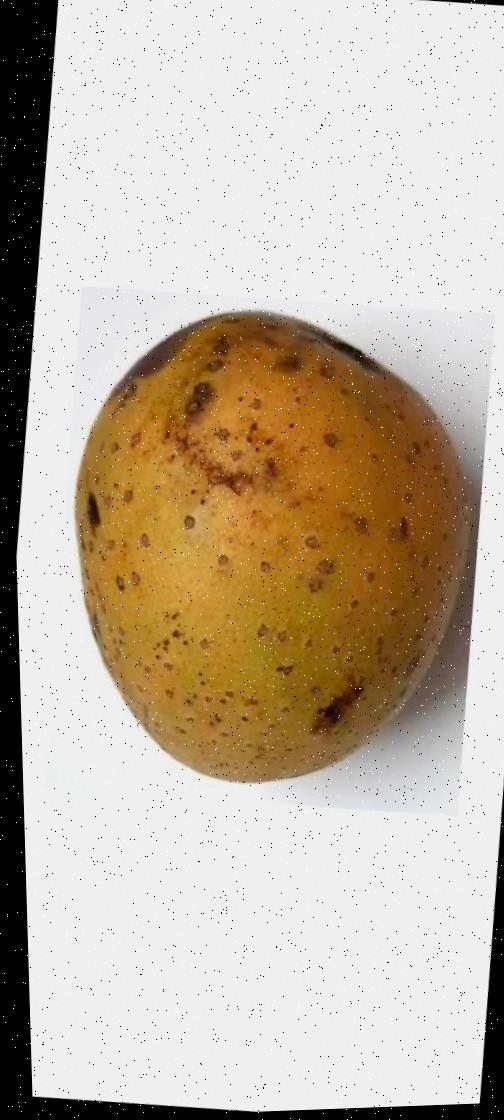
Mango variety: Gourmoti